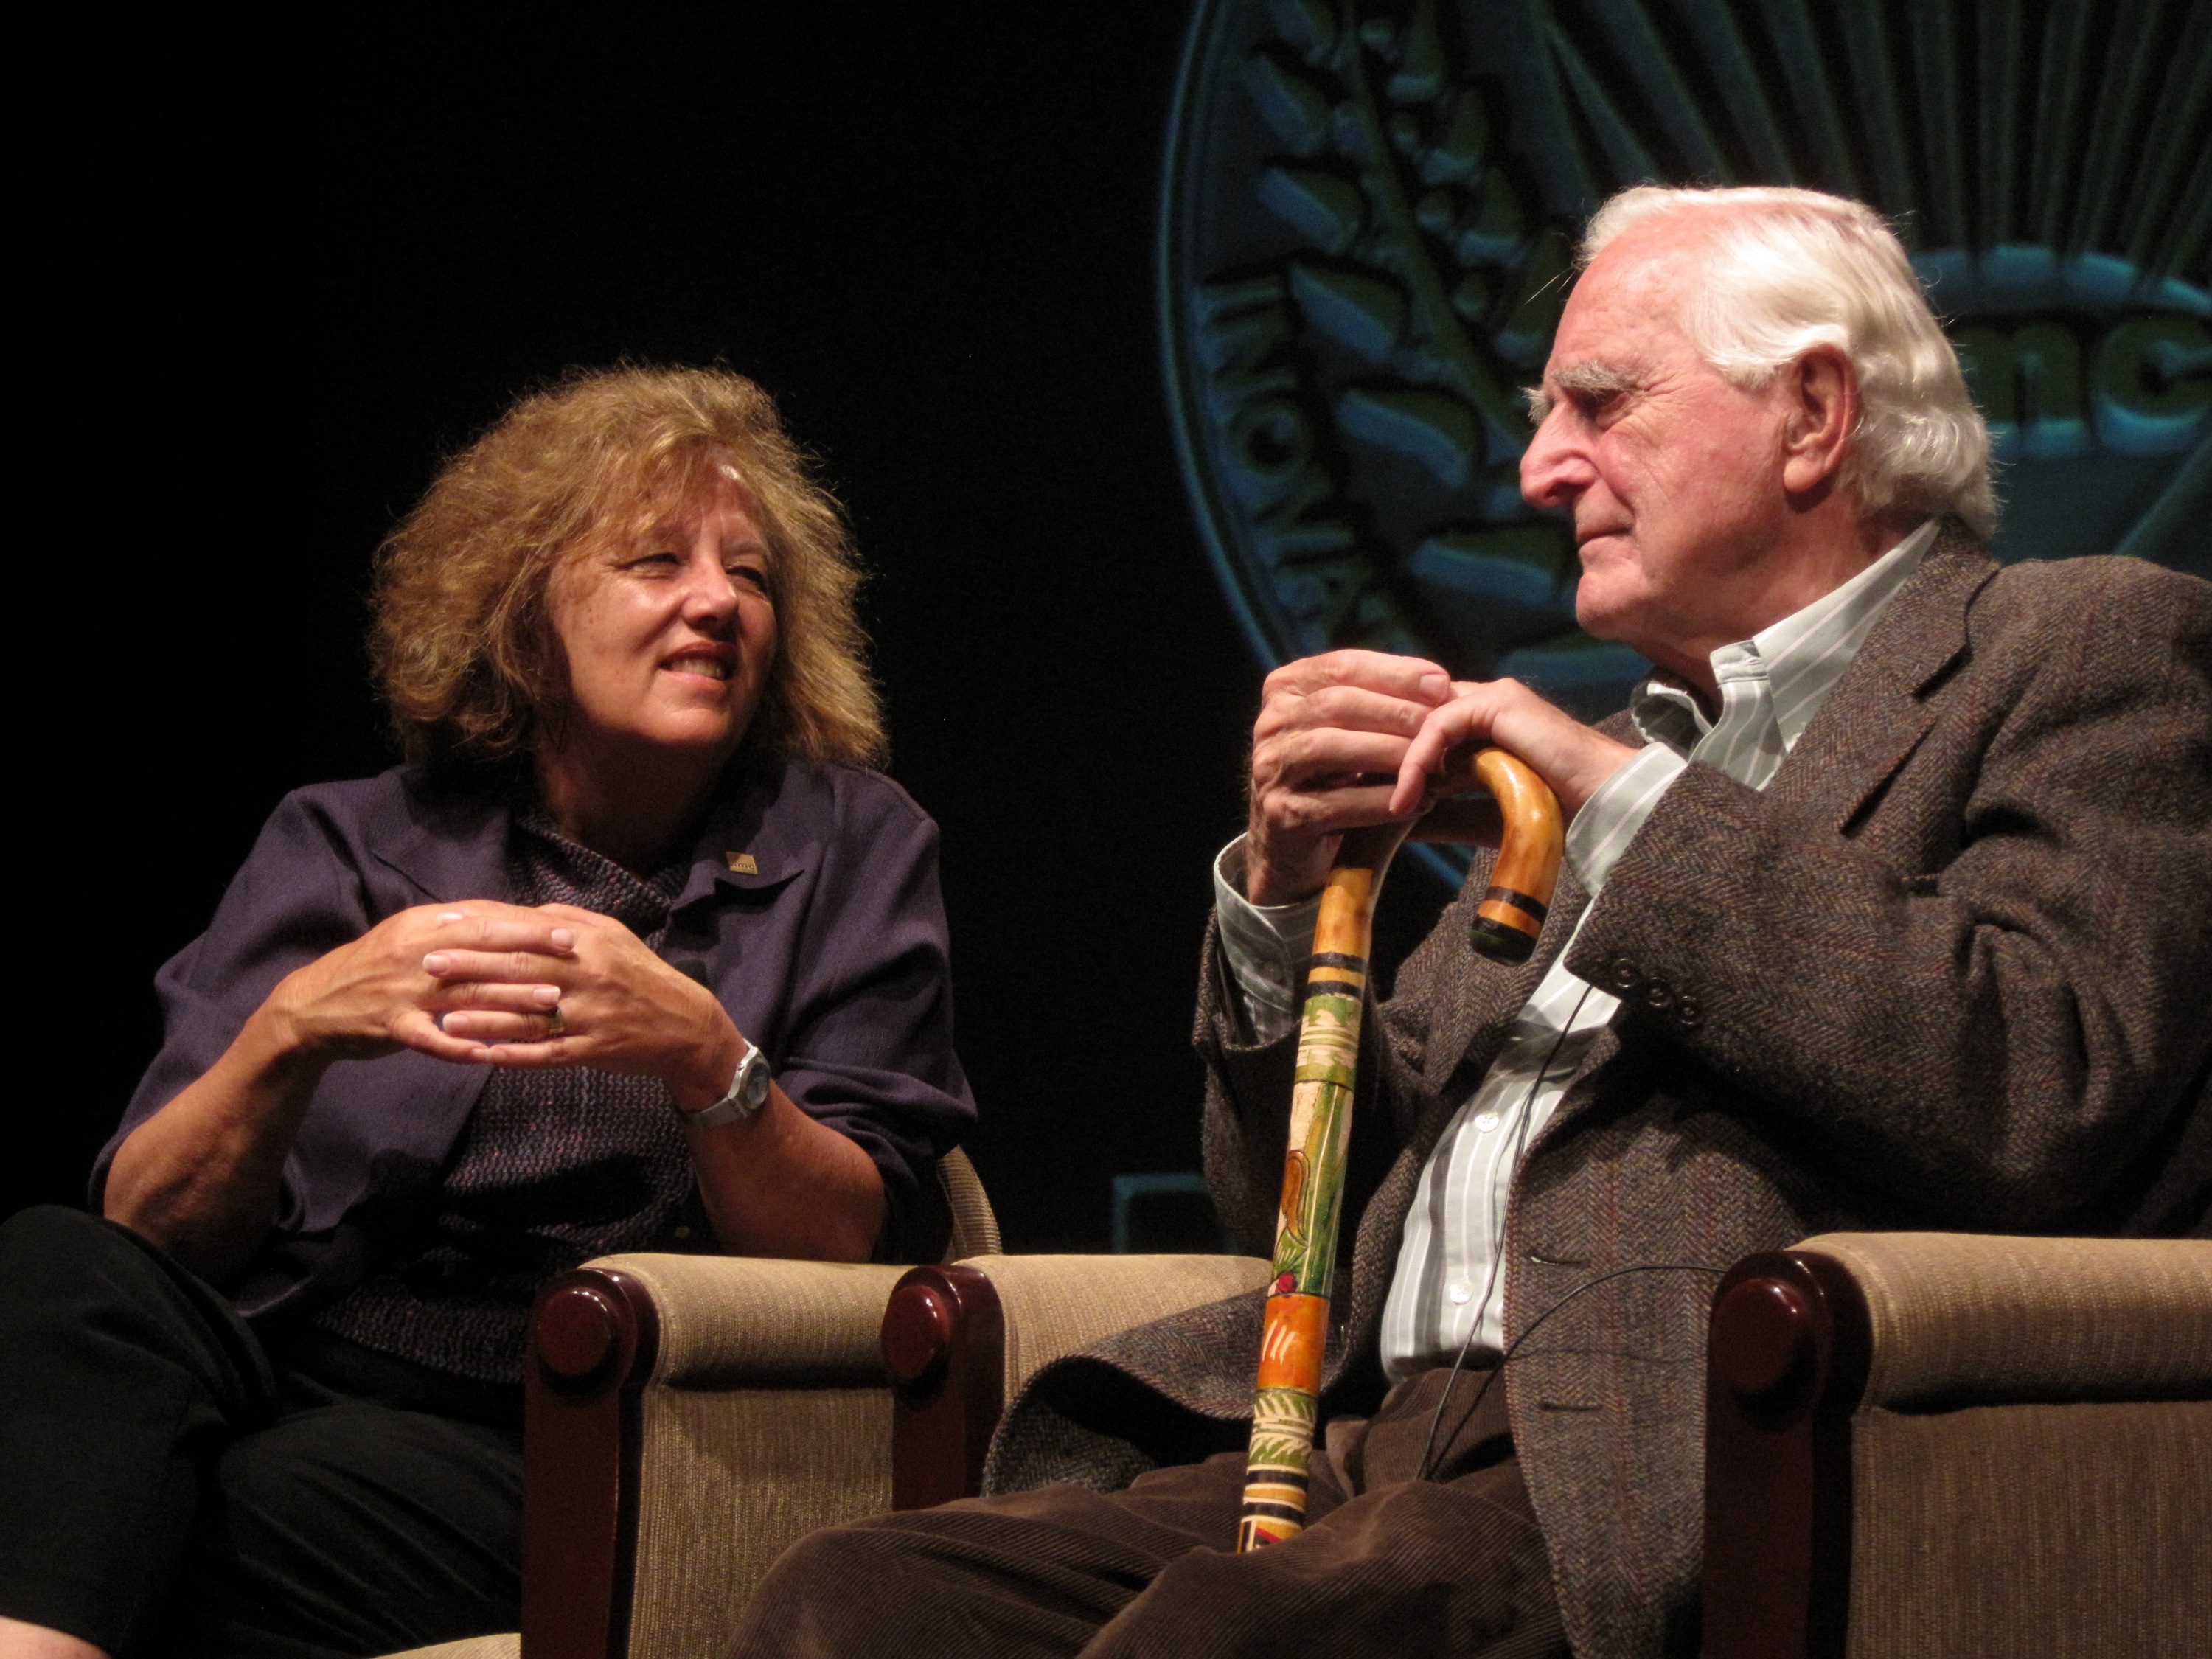
audience, theatre, nmc2009, screenshot, musical theatre